Carrier Mills Archaeological District

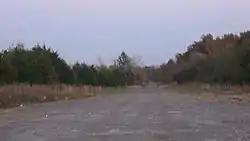

The Carrier Mills Archaeological District is a group of prehistoric archaeological sites located along the Saline River south of Carrier Mills, Illinois. The sites were inhabited over the period from 2500 B.C. to 700 A.D. The oldest three sites date from the Late Archaic period, which encompassed the first 1500 years of occupation at the district; these sites include two small campsites and a larger base camp. Several sites were inhabited during the Early Woodland period, which lasted until 500 B.C.; these sites are distinguished by fragments of pottery, which was developed during this period. The Early Woodland period sites are likely to have been a part of the Crab Orchard culture, a local subtype of the Hopewell tradition. A number of sites date from the Middle Woodland Period, which spanned from 300 B.C. to 500 A.D.; these sites appear to have adopted the technology, but not the traditions, of the Hopewell culture. A single projectile point from the Late Woodland period has also been recovered from the site.